Transportation in Boston

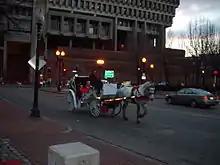
One of several horse carriages transporting tourists around the city

The Boston regional Metropolitan Area Planning Council (MAPC) publishes a large and detailed "Greater Boston Cycling & Walking Map", which it distributes free of charge. The map is also available online and in downloadable form, and revisions are solicited from the general public.